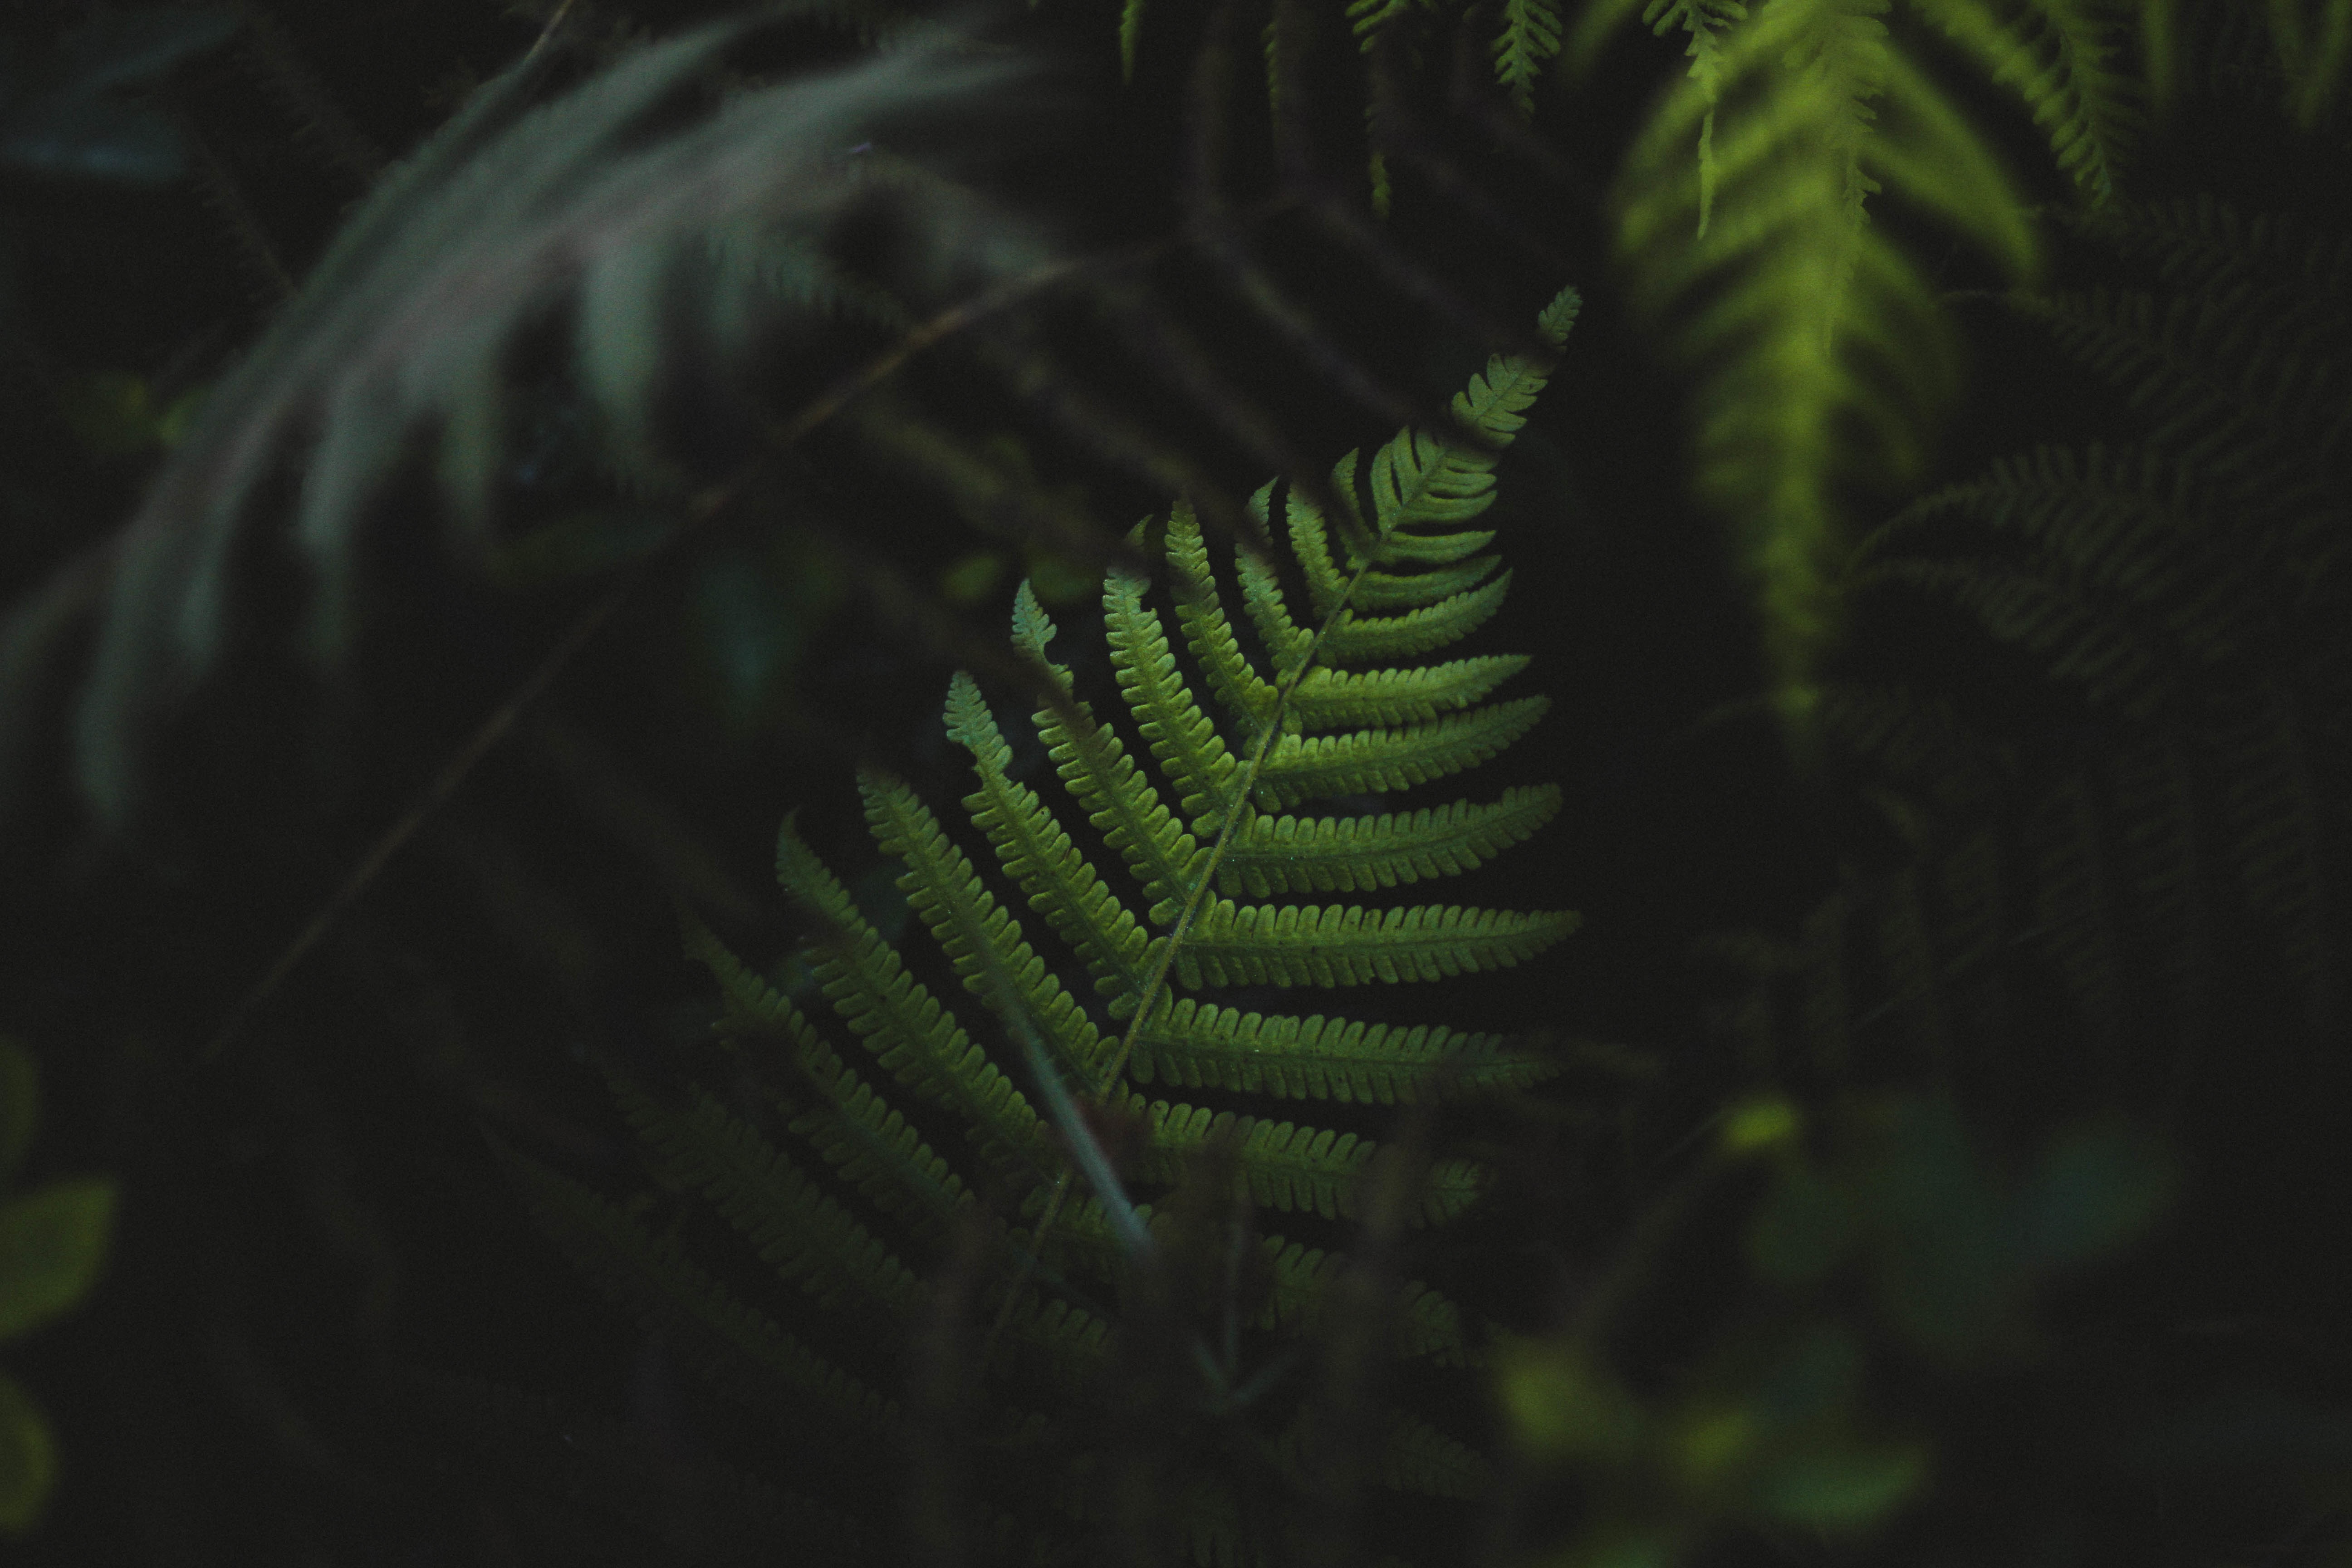
forest, plant, leaf, flower, green, jungle, insect, darkness, invertebrate, close up, screenshot, macro photography, computer wallpaper